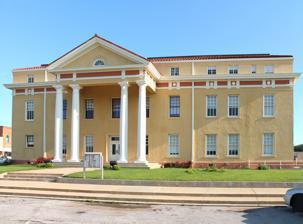
Building: Cass County Courthouse (Texas)
Country: United States of America
Year built: 1859
United States historic place Cass County Courthouse U.S. National Register of Historic Places Texas State Antiquities Landmark Recorded Texas Historic Landmark Cass County Courthouse Cass County Courthouse Show map of Texas Cass County Courthouse Show map of the United States Location Public Sq., Linden, Texas Coordinates 33°0′40″N 94°21′53″W / 33.01111°N 94.36472°W / 33.01111; -94.36472 Area 1 acre (0.40 ha) Built 1859 Architect Multiple Architectural style Classical Revival NRHP reference No. 79002924 TSAL No. 8200000162 RTHL No. 9812 Significant dates Added to NRHP May 25, 1979 Designated TSAL January 1, 1983 Designated RTHL 1967 The Cass County Courthouse in Linden, Texas was built in 1859 and has remained in operation since 1861, making it the only existing Antebellum courthouse in Texas and therefore making it the oldest courthouse in continuous operation. It was listed on the National Register of Historic Places in 1979. It is a three-story Classical Revival -style building, with its appearance mainly deriving from c.1900 renovation/expansion.  It was damaged by a fire in 1933 but was quickly repaired.  When listed on the National Register it was the longest continually-used courthouse in Texas. See also National Register of Historic Places portal Texas portal National Register of Historic Places listings in Cass County, Texas Recorded Texas Historic Landmarks in Cass County References